Baignes

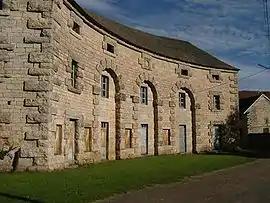
The forges of Baignes

Baignes is a commune in the Haute-Saône department in the region of Bourgogne-Franche-Comté in eastern France.